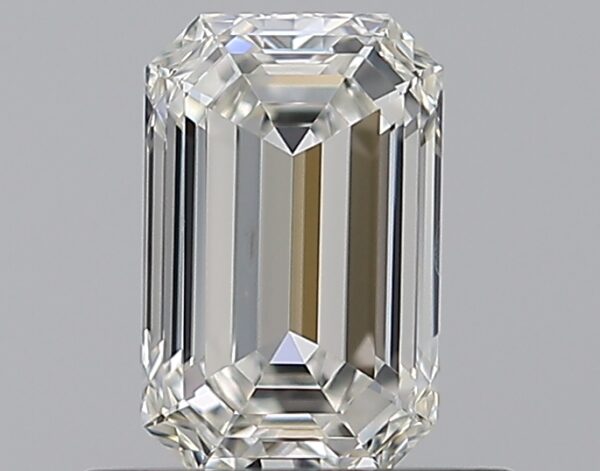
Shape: emerald
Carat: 0.7
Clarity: VS2
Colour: I
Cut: EX
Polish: VG
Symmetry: VG
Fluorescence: M
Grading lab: GIA
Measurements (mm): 6.31 x 4.04 x 2.72